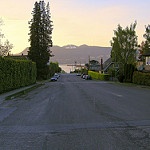
Label: street